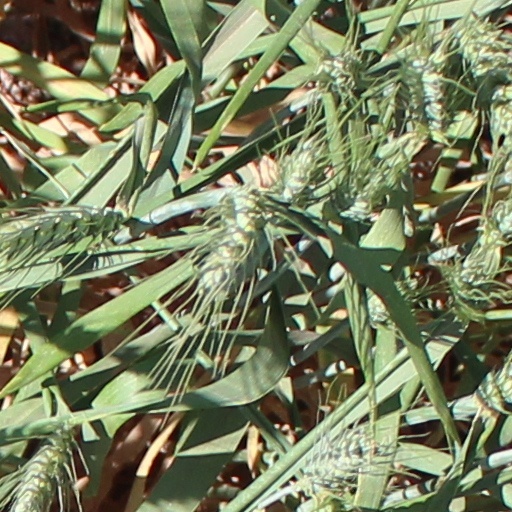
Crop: wheat